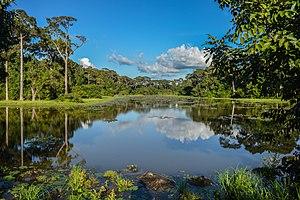
Cox's Bazar, est une ville, port de pêche et capitale du district du même nom dans l'extrême sud-est du Bangladesh. Elle est connue pour sa plage de 120 km, une des plus longues au monde. Située à 150 km au sud de Chittagong, elle est également connue sous le nom de Panowa, son ancien nom étant Palongkee. Son nom actuel vient du capitaine Cox, un officier de la British Army du XVIIᵉ siècle servant dans ce qui était alors l'Inde britannique.